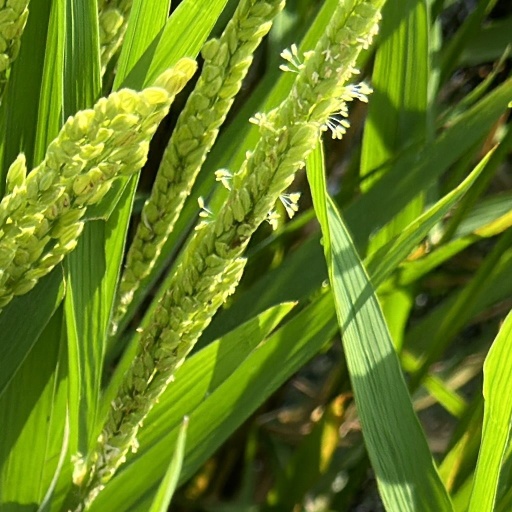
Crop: rice